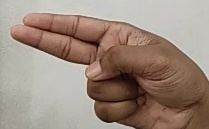
ASL sign: H